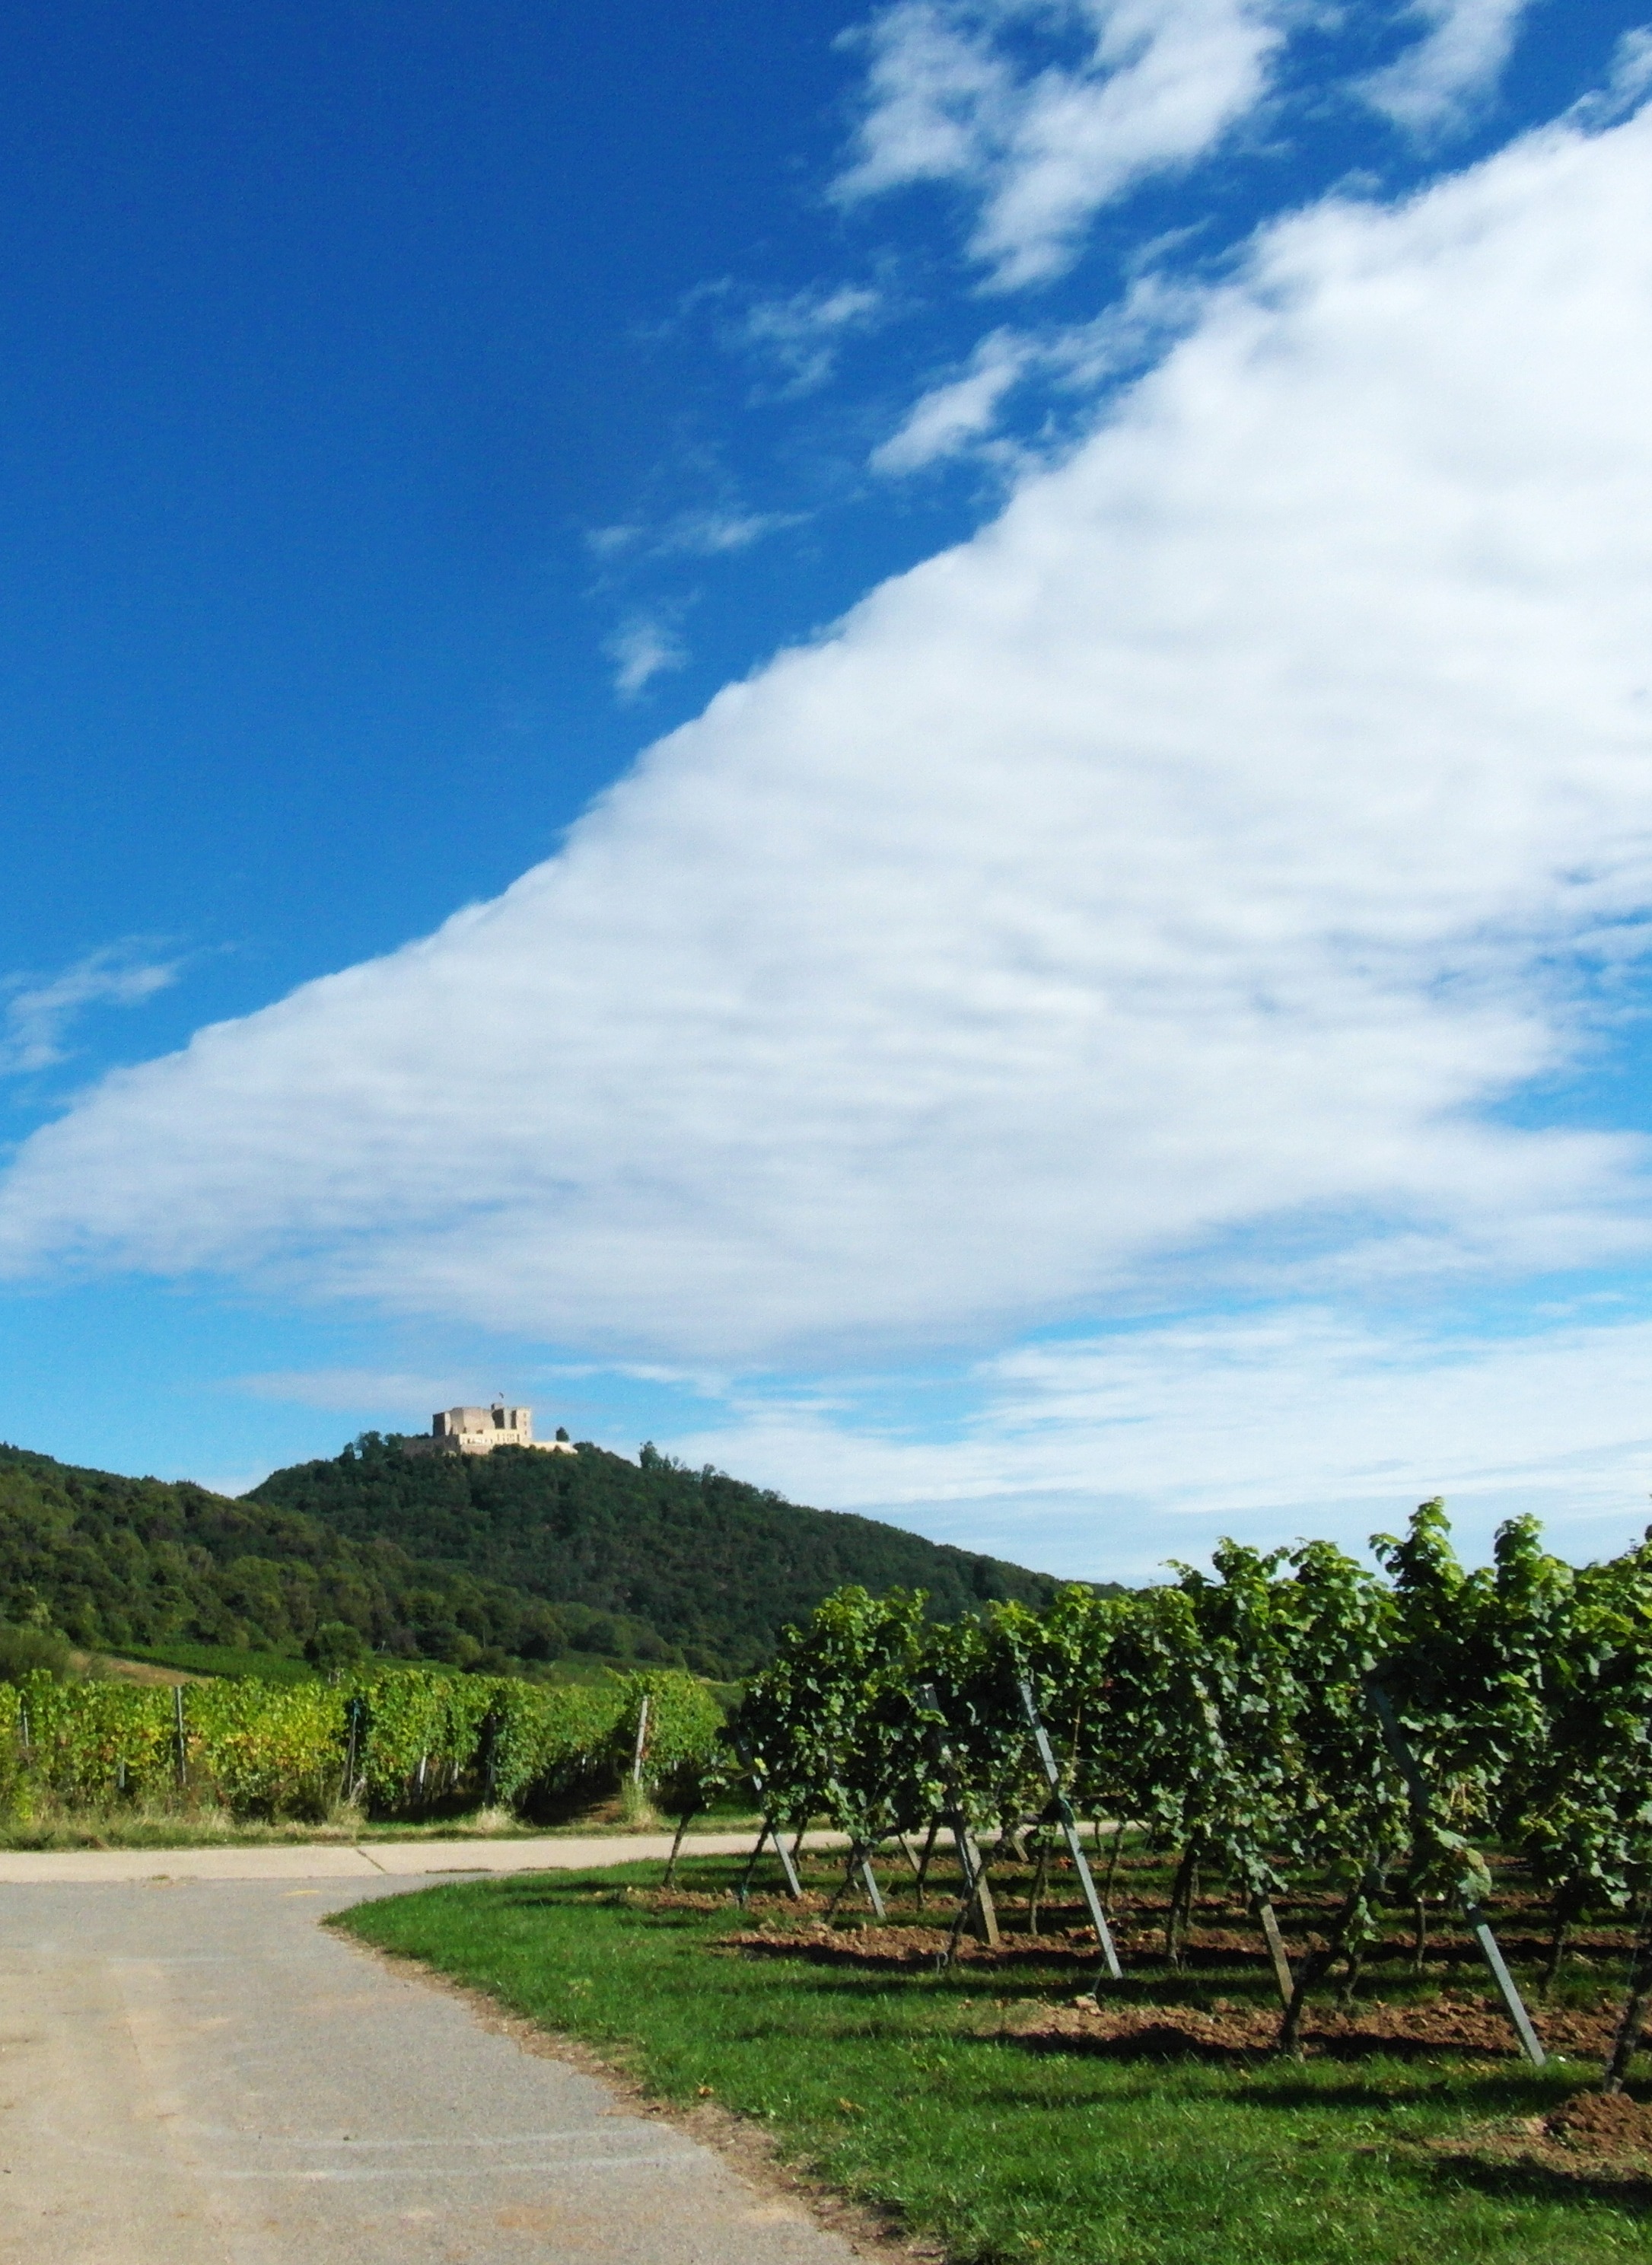
landscape, sea, coast, tree, horizon, mountain, cloud, sky, wine, field, vintage, hill, autumn, agriculture, palatinate, vineyards, rural area, wine harvest, new wine, hambach castle